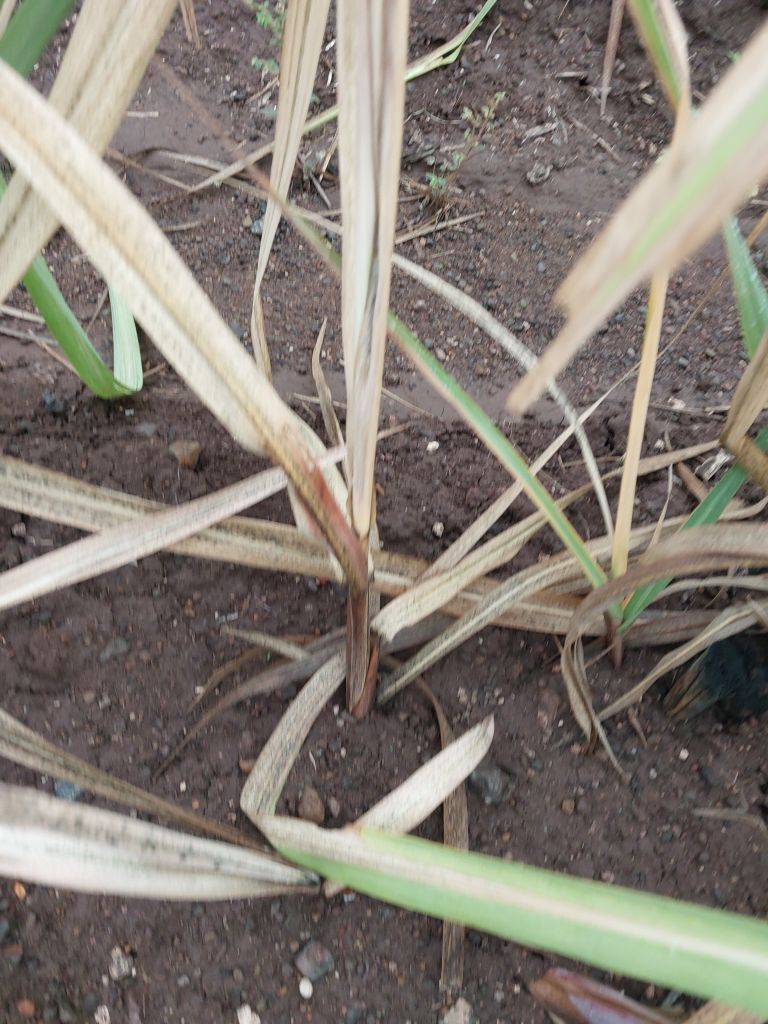
Label: Sett Rot